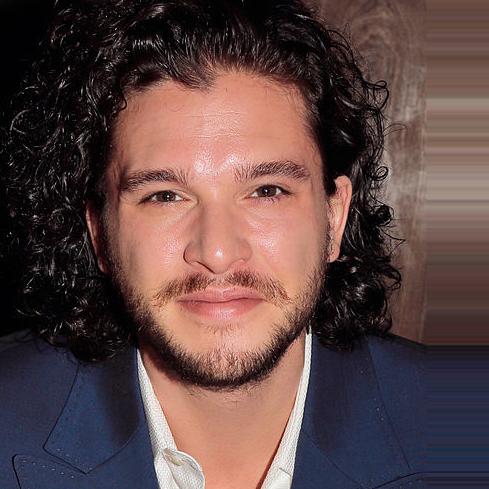
Age: 27